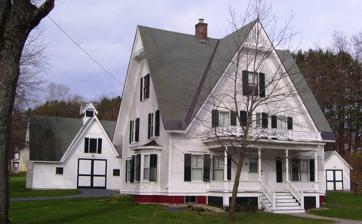
Building: Lewis Grout House
Country: United States of America
Year built: 1880
Historic house in Vermont, United States United States historic place Lewis Grout House U.S. National Register of Historic Places Show map of Vermont Show map of the United States Location Western Ave. at Bonnyvale Rd., Brattleboro, Vermont Coordinates 42°51′13″N 72°36′6″W / 42.85361°N 72.60167°W / 42.85361; -72.60167 Area 1 acre (0.40 ha) Built 1880 ( 1880 ) Architectural style Gothic Revival NRHP reference No. 96001328 Added to NRHP November 7, 1996 The Lewis Grout House is a historic house on Western Avenue at Bonnyvale Road in West Brattleboro, Vermont .  Built in about 1880 for a widely traveled minister, it is a well-preserved and somewhat late example of Gothic Revival architecture.  It was listed on the National Register of Historic Places in 1996. Description and history The Grout House stands at the northwest corner of Bonnyvale Road and Western Avenue ( Vermont Route 9 ), on a generous lot in the village of West Brattleboro.  It is a 1-3/4 story wood-frame structure, with a steeply pitched cross-gable roof that shelters a full second floor and a smaller attic.  The front facade, facing Western Avenue, is five bays wide on the ground floor, three on the second, and one on the third.  A single-story porch extends across the center three bays, supported by cruciform posts, and sporting stickwork balustrades at the ground floor and around the roof.  Windows on the upper levels have elongated pyramidal hood decorations, roughly matching in angle the roof pitch.  There is Stick style decorate woodwork at the gable peaks. The house was built about 1880 for Rev. Lewis Grout (1815-1905), a Yale graduate and missionary Congregationalist minister who spent 15 years at a remote missionary station in the Zulu country of South Africa . On his return to the US he wrote Zulu-Land: Or, Life Among the Zulu-Kafirs of Natal, South Africa (London: Trübner, 1864).  The house's architecture appears to be influenced to some degree by British colonial architecture of that period, and is extremely unusual in Vermont, where there are only a limited number of Gothic Revival houses to be found. See also National Register of Historic Places listings in Windham County, Vermont References